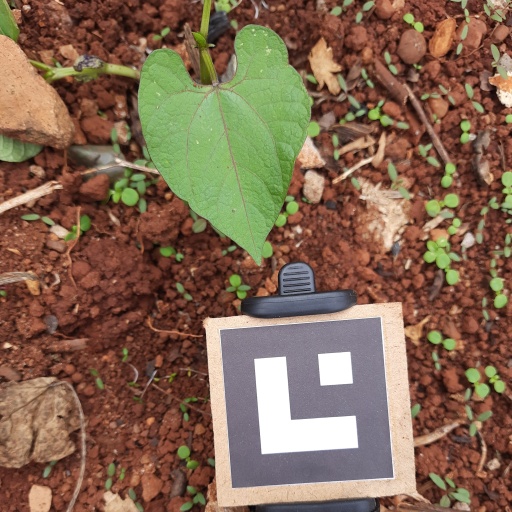
Observations: flat surface, no eating holes, with soild dust, under shade